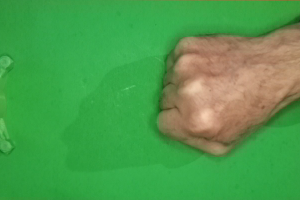
Label: rock